Barbarian kingdoms

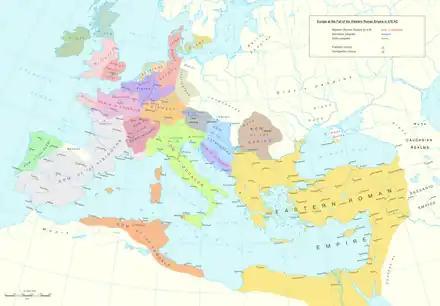
Political map of continental Europe, North Africa, and the Middle East in 476 CE, showing the remaining Eastern Roman Empire in the Eastern Mediterranean, and the new barbarian kingdoms in the former territories of the Western Roman Empire.

The barbarian kingdoms were states founded by various non-Roman, primarily Germanic, peoples in Western Europe and North Africa following the collapse of the Western Roman Empire in the 5th century CE. The barbarian kingdoms were the principal governments in Western Europe in the Early Middle Ages. The time of the barbarian kingdoms is considered to have come to an end with Charlemagne's coronation as emperor in 800, though a handful of small Anglo-Saxon kingdoms persisted until being unified by Alfred the Great in 886.